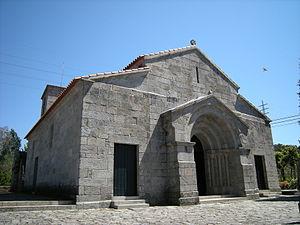
Cet article recense les monuments nationaux du district de Porto, au Portugal.
Airães est une paroisse civile de la municipalité de Felgueiras :